Clearwater Public Library System

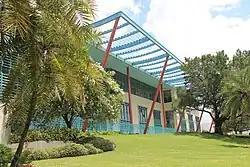
Main Branch,Osceola Avenue

The Clearwater Public Library System (CPLS) is a public library system with five branches that provides service to the citizens of Clearwater, Florida and Pinellas County. The library system was founded in 1911. It is a member of the Pinellas Public Library Cooperative.